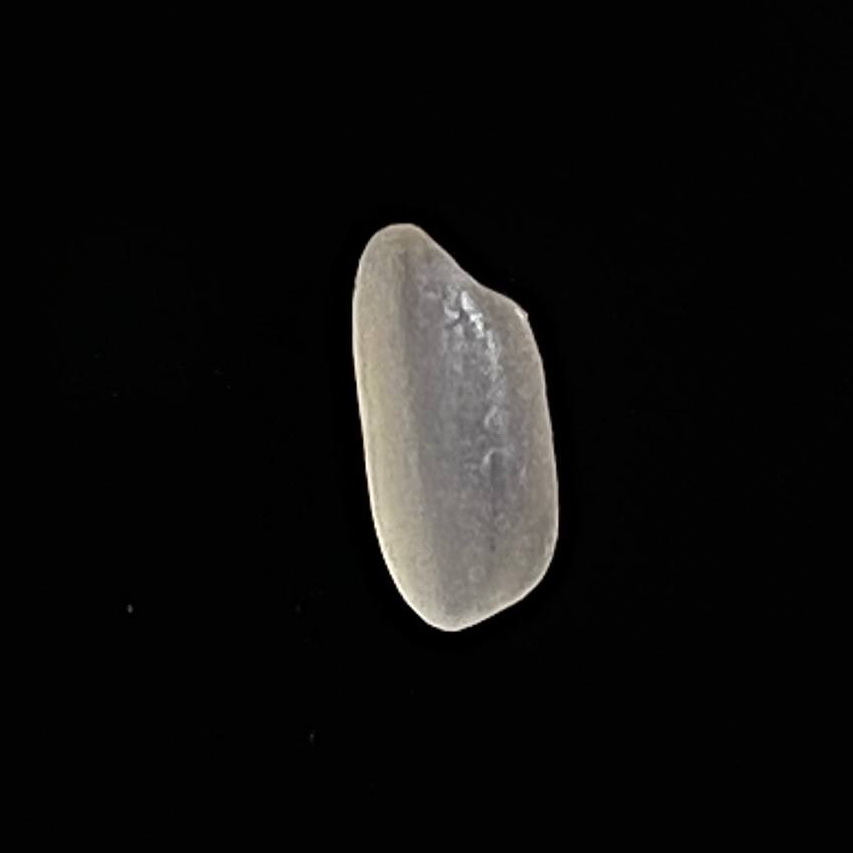
Rice variety: Gutisharna